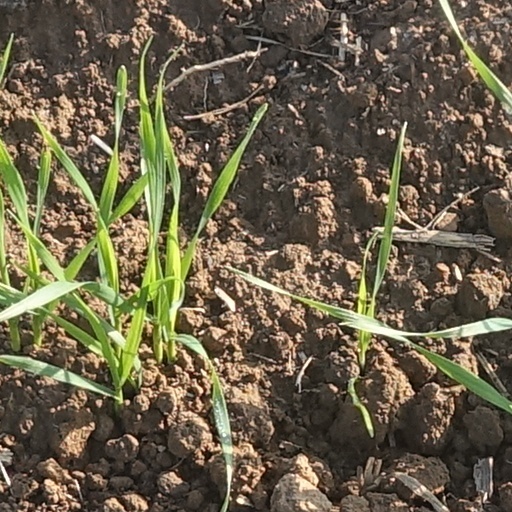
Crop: wheat